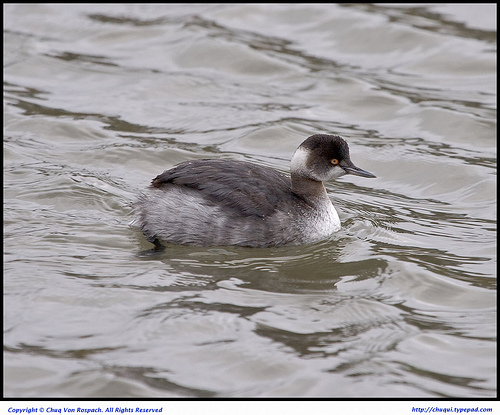
a large round bird with black and with colored feathers.
a small gray bird with black wings, a black crown and yellow eyes.
this black and white bird has distictive yellow and black eyerings.
this bird has a mostly grey body, with a long neck and bright yellow eye.
a large bird with black and white feathers, and a silver bill.
bird with pointed beak, crown is grey, throat is white, primaries and secondaries are grey color, eyes are yellow color.
this is a gray bird with dark gray wings and an orange eye.
this bird has wings that are grey and has a white belly
this particular bird has a belly that is white and gray
this waterfowl has bright orange eyes surrounded by black eyerings and grey feathers.
Species: Eared Grebe